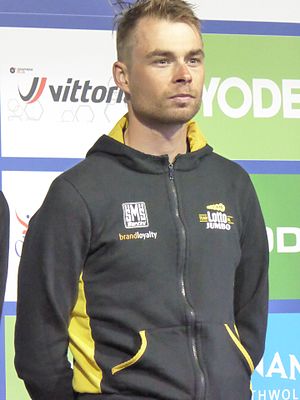
Bert-Jan Lindeman
Bert-Jan Lindeman er en hollandsk cykelrytter, der kører for det professionelle cykelhold Jumbo-Visma.